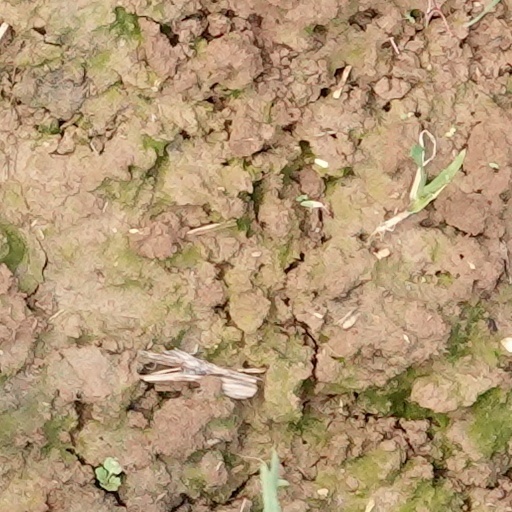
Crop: wheat